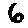
Label: 6